Cwrt-y-Gollen

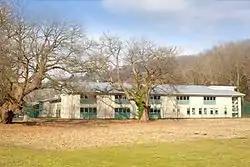
Cadet Training Centre - Cwrt-y-Gollen

Cwrt-y-Gollen ("Hazel Court") is a British Army training base, 2 miles (3 km) south-east of Crickhowell and just north of the A40 road and the River Usk, in southeastern Powys, Wales.